Henry Stephen Fox

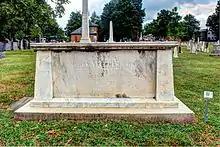
Henry Fox's grave at the Congressional Cemetery

Born in Chatham, the only son of General Henry Edward Fox (1755–1811), Henry was educated at Eton College. He matriculated at Christ Church, Oxford in 1809.